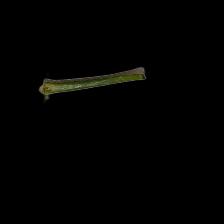
Plant: Aloe Vera